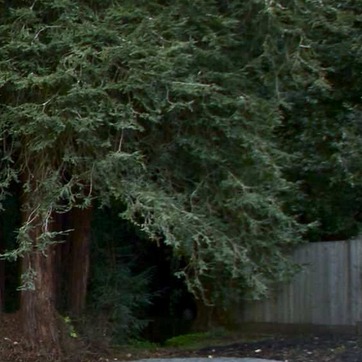
Material: foliage